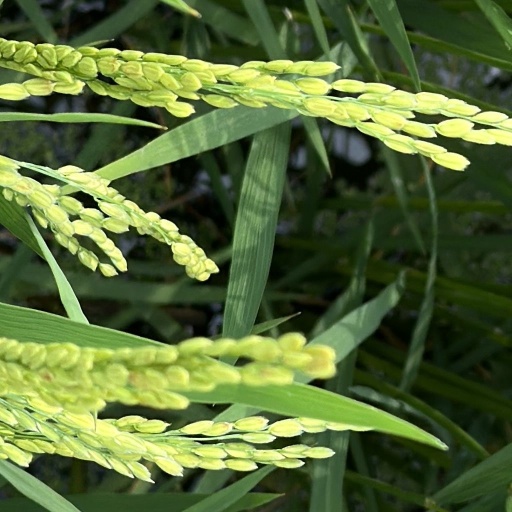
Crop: rice